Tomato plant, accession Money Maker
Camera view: bottom (45 deg); turntable rotation: 270 degrees
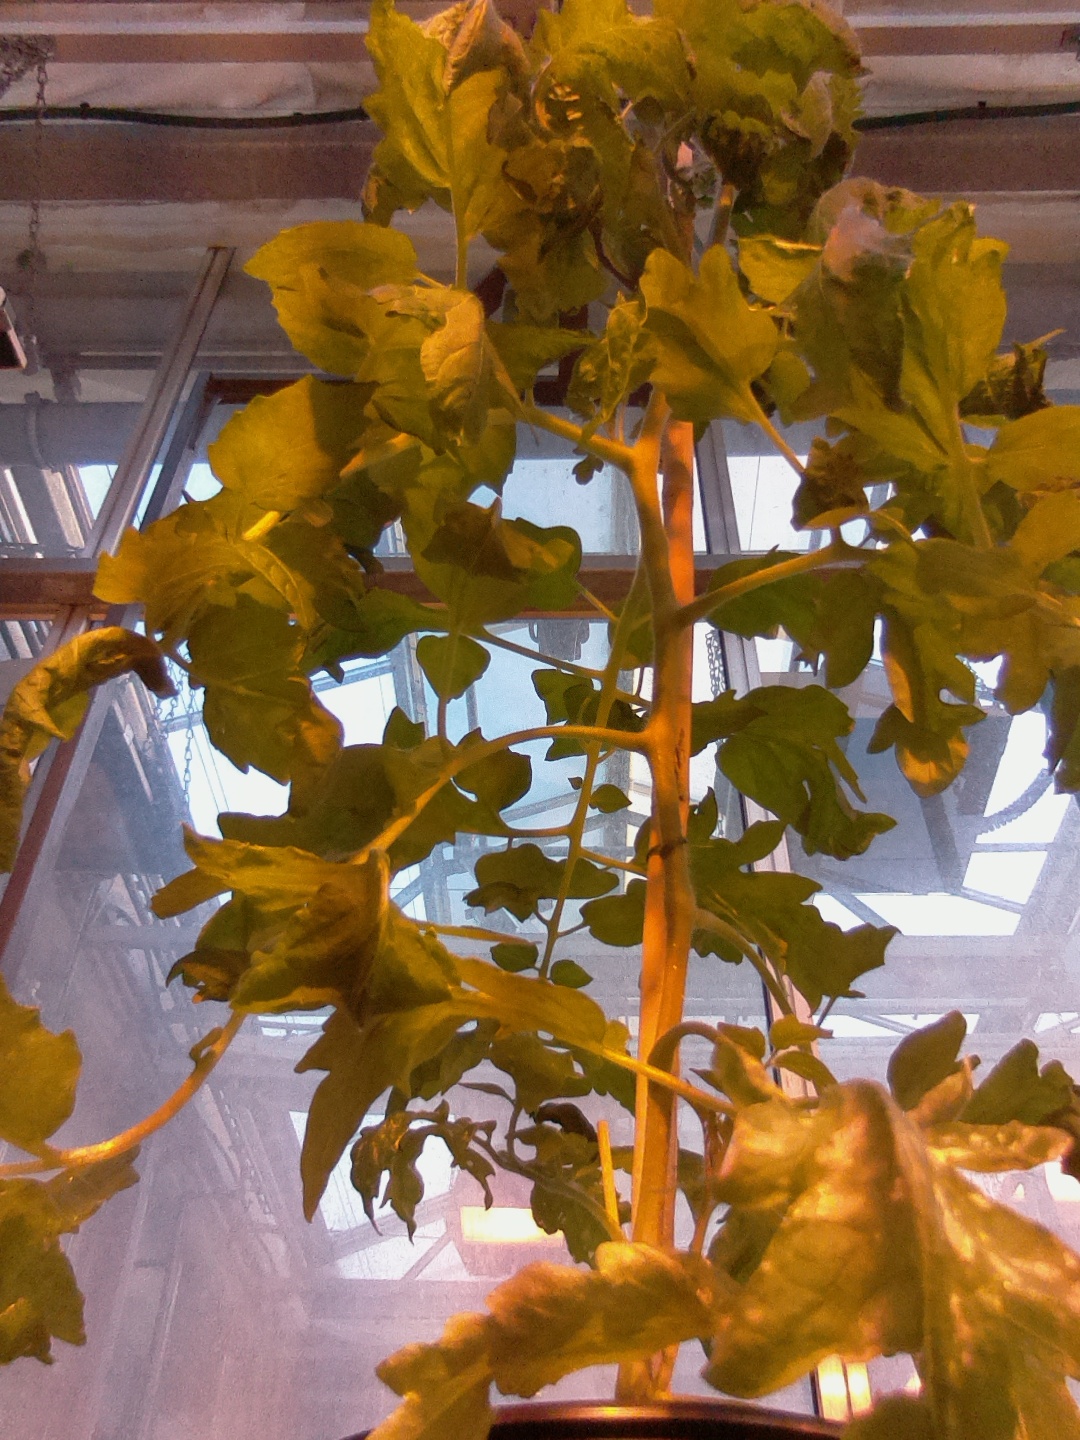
BBCH growth stage 61: 10%-20% of flowers open